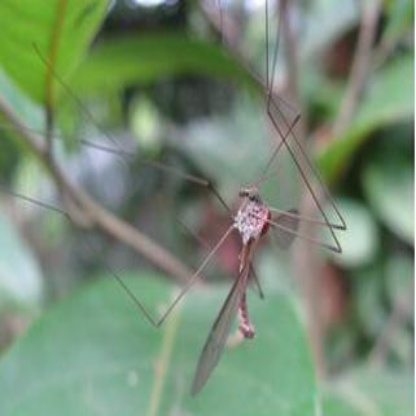
Nhãn: Sâu năn ( Muỗi hành )(Rice Gall Midge)